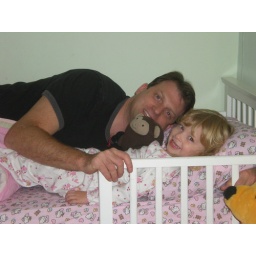
Daddy & Lily in big girl bed